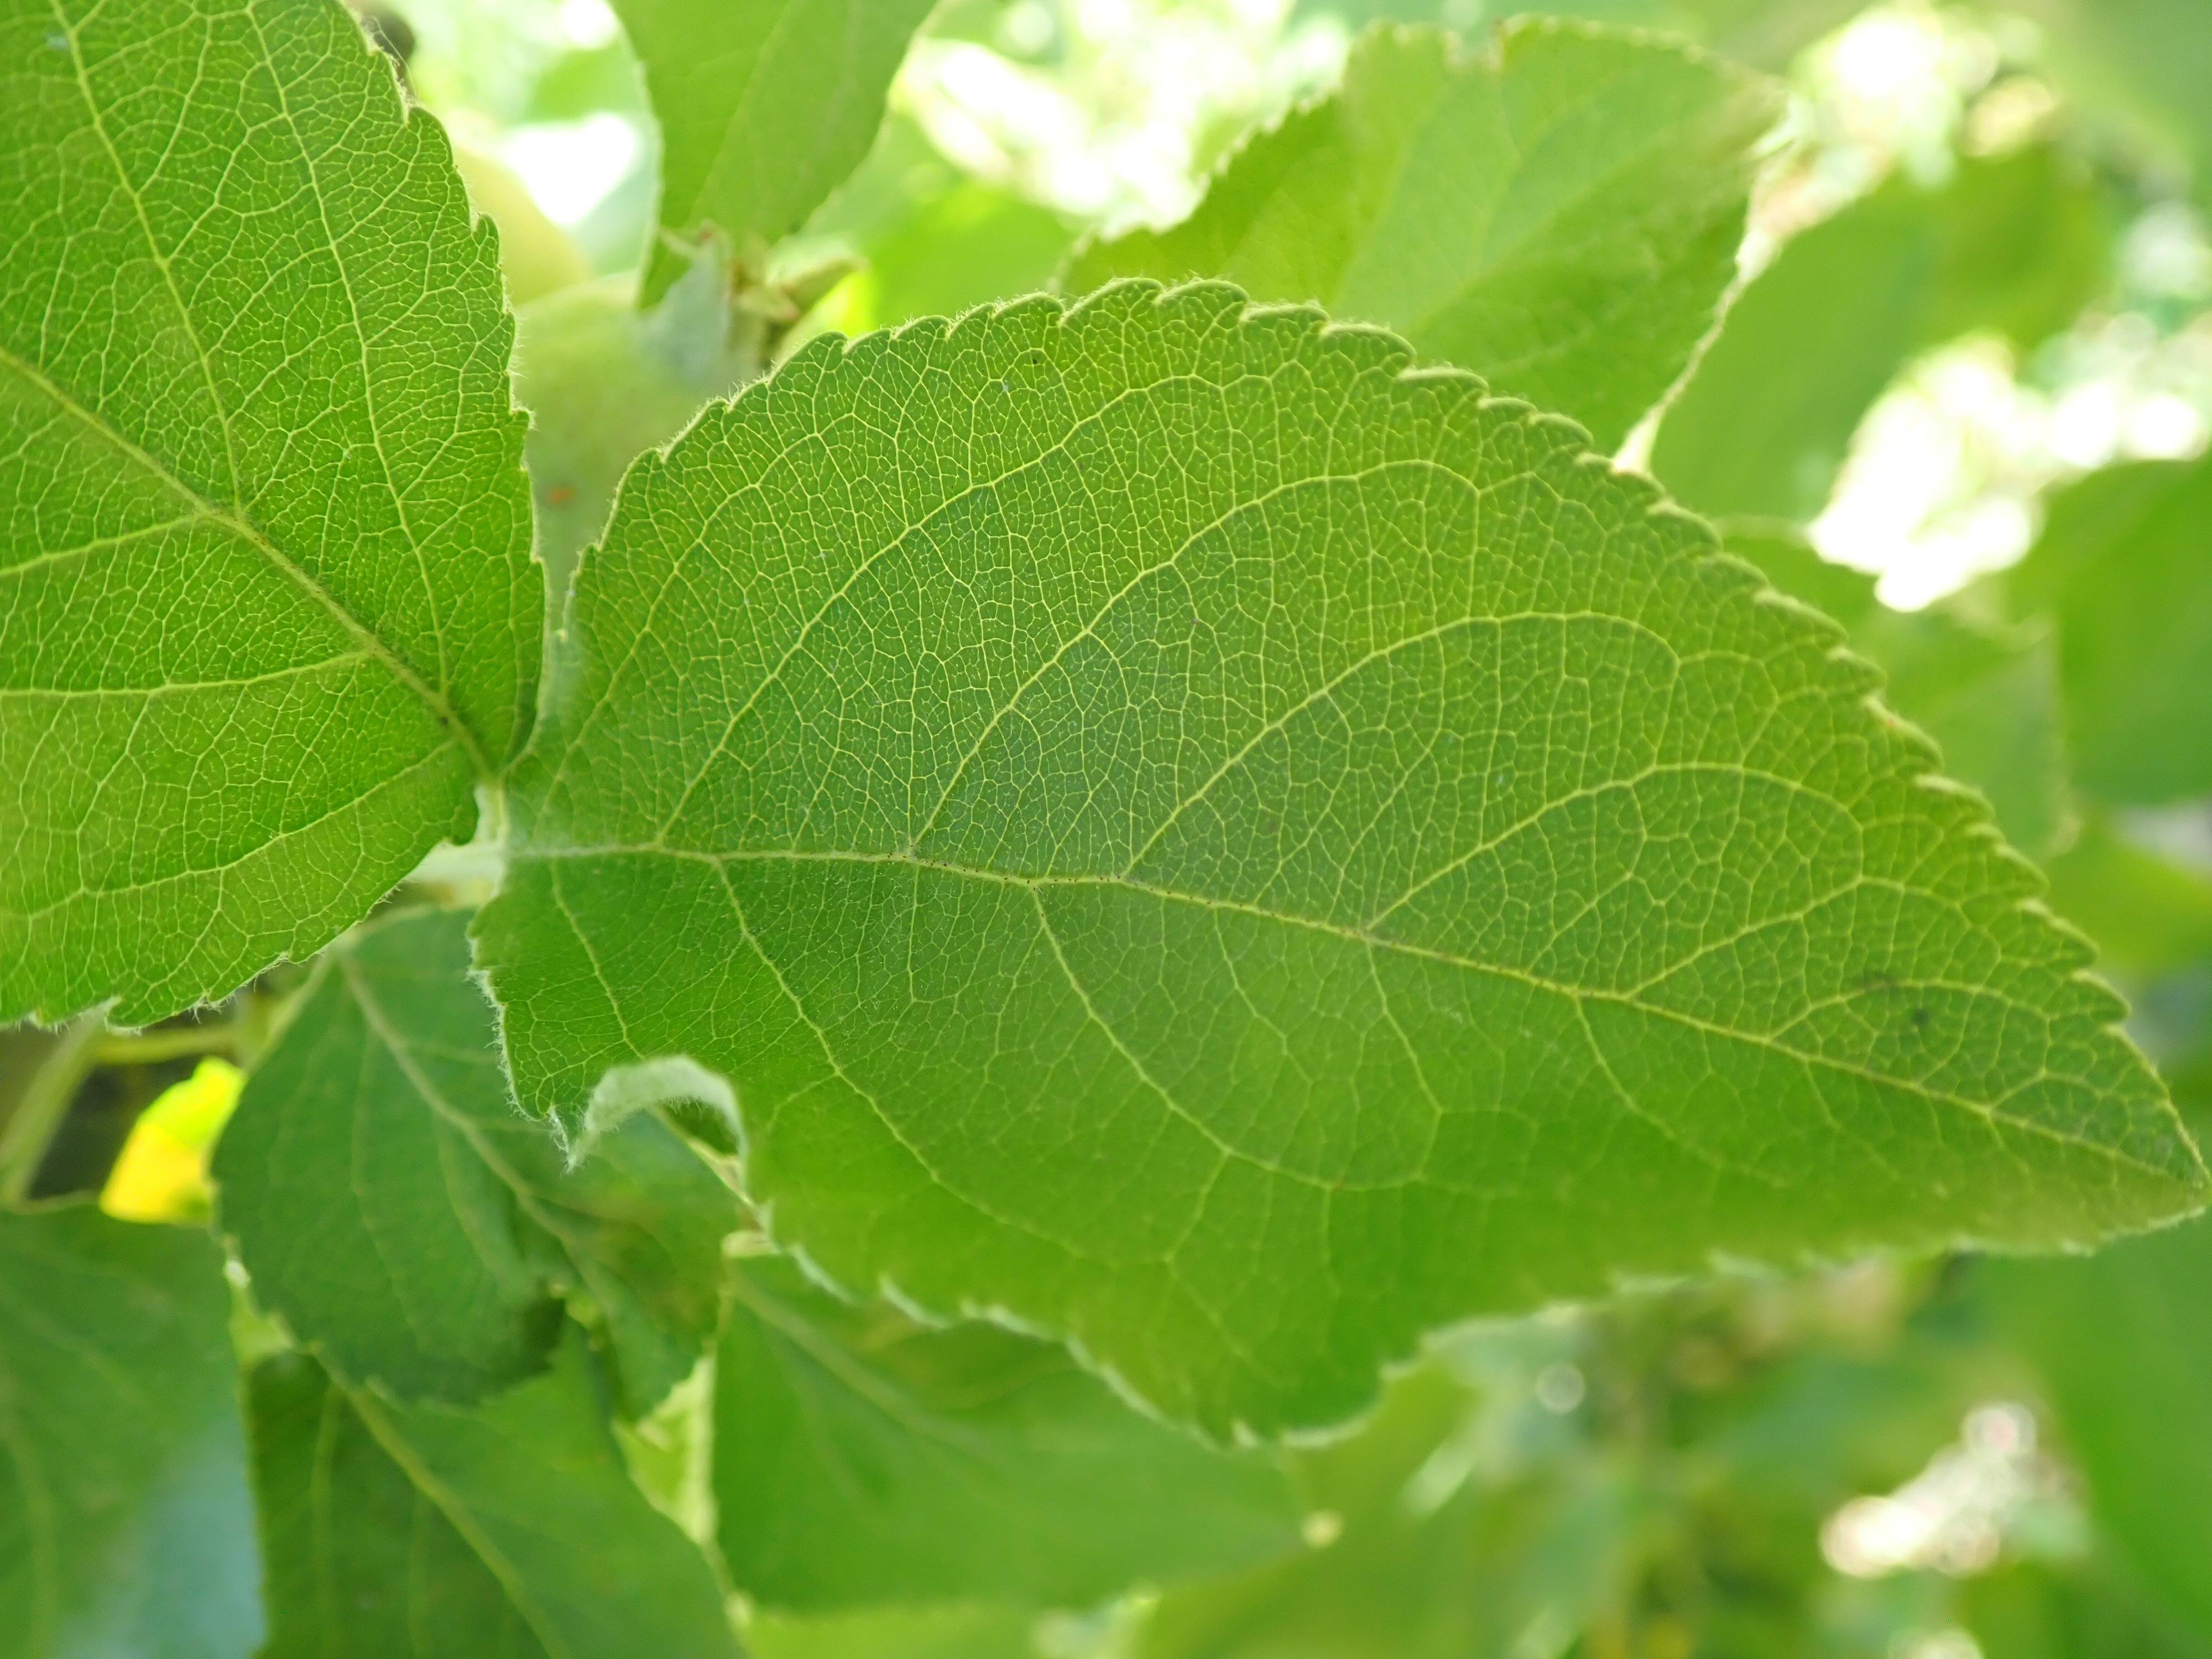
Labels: healthy